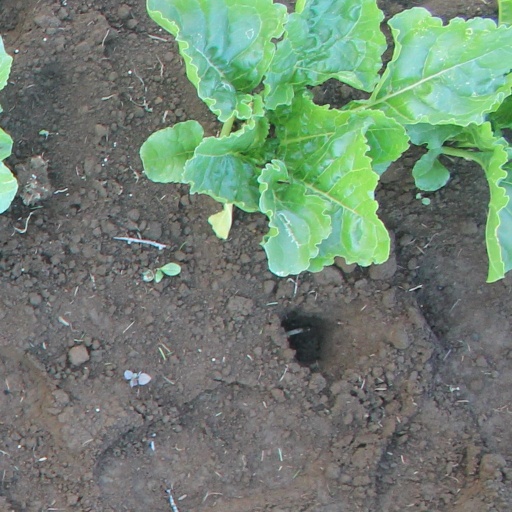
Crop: sugar beet